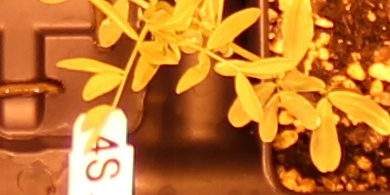
Label: Lentil